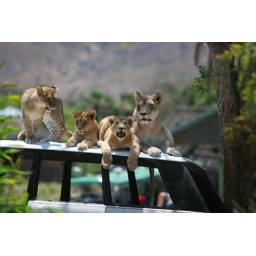
Sarabi is fascinated by the big yellow balloon in the sky